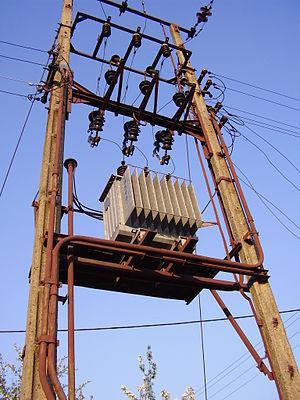
Un réseau électrique est un ensemble d'infrastructures énergétiques plus ou moins disponibles permettant d'acheminer l'énergie électrique des centres de production vers les consommateurs d'électricité.